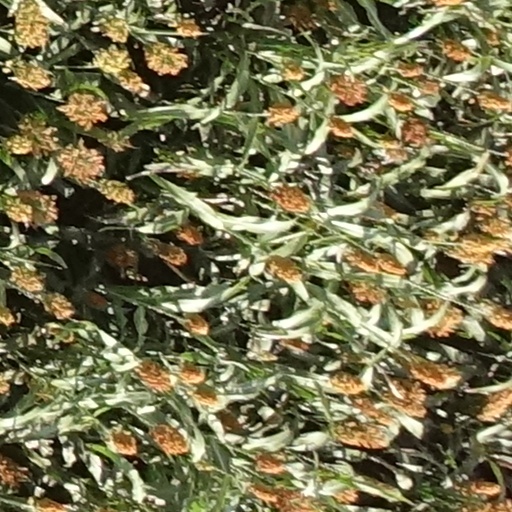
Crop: sorghum